Godofredo P. Ramos Airport

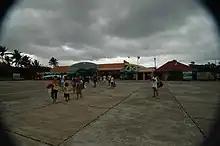
The airport terminal in 2009 prior to its renovation.

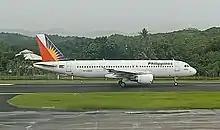
An Airbus A320 of PAL Express on the runway. PAL Express was the first airline to launch A320 flights to the airport.

This airport was founded in 1935 as Tabung Point Airfield, an emergency landing strip in the municipality of Buruanga, then-located in the province of Capiz. Although the airport remained in the same location, but in 1949, the newly-formed municipality of Malay was separated from Buruanga, and in 1956, the newly-formed province of Aklan was separated from Capiz.